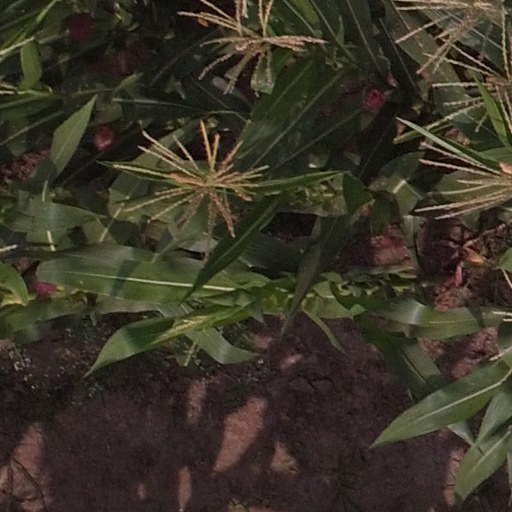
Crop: maize; corn